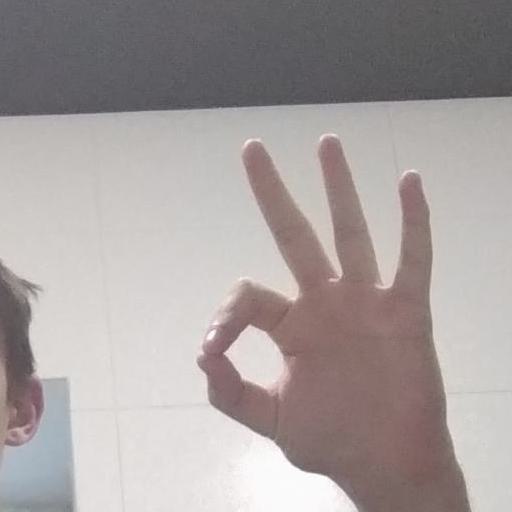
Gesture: ok